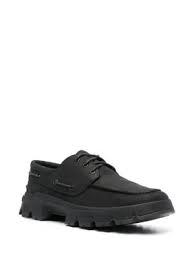
Label: Boat